Kyle, Texas

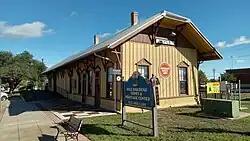
Historic Kyle Railroad Depot

Austin–Bergstrom International Airport is northeast of Kyle, San Marcos Regional Airport is to the south, and San Antonio International Airport is to the southwest.